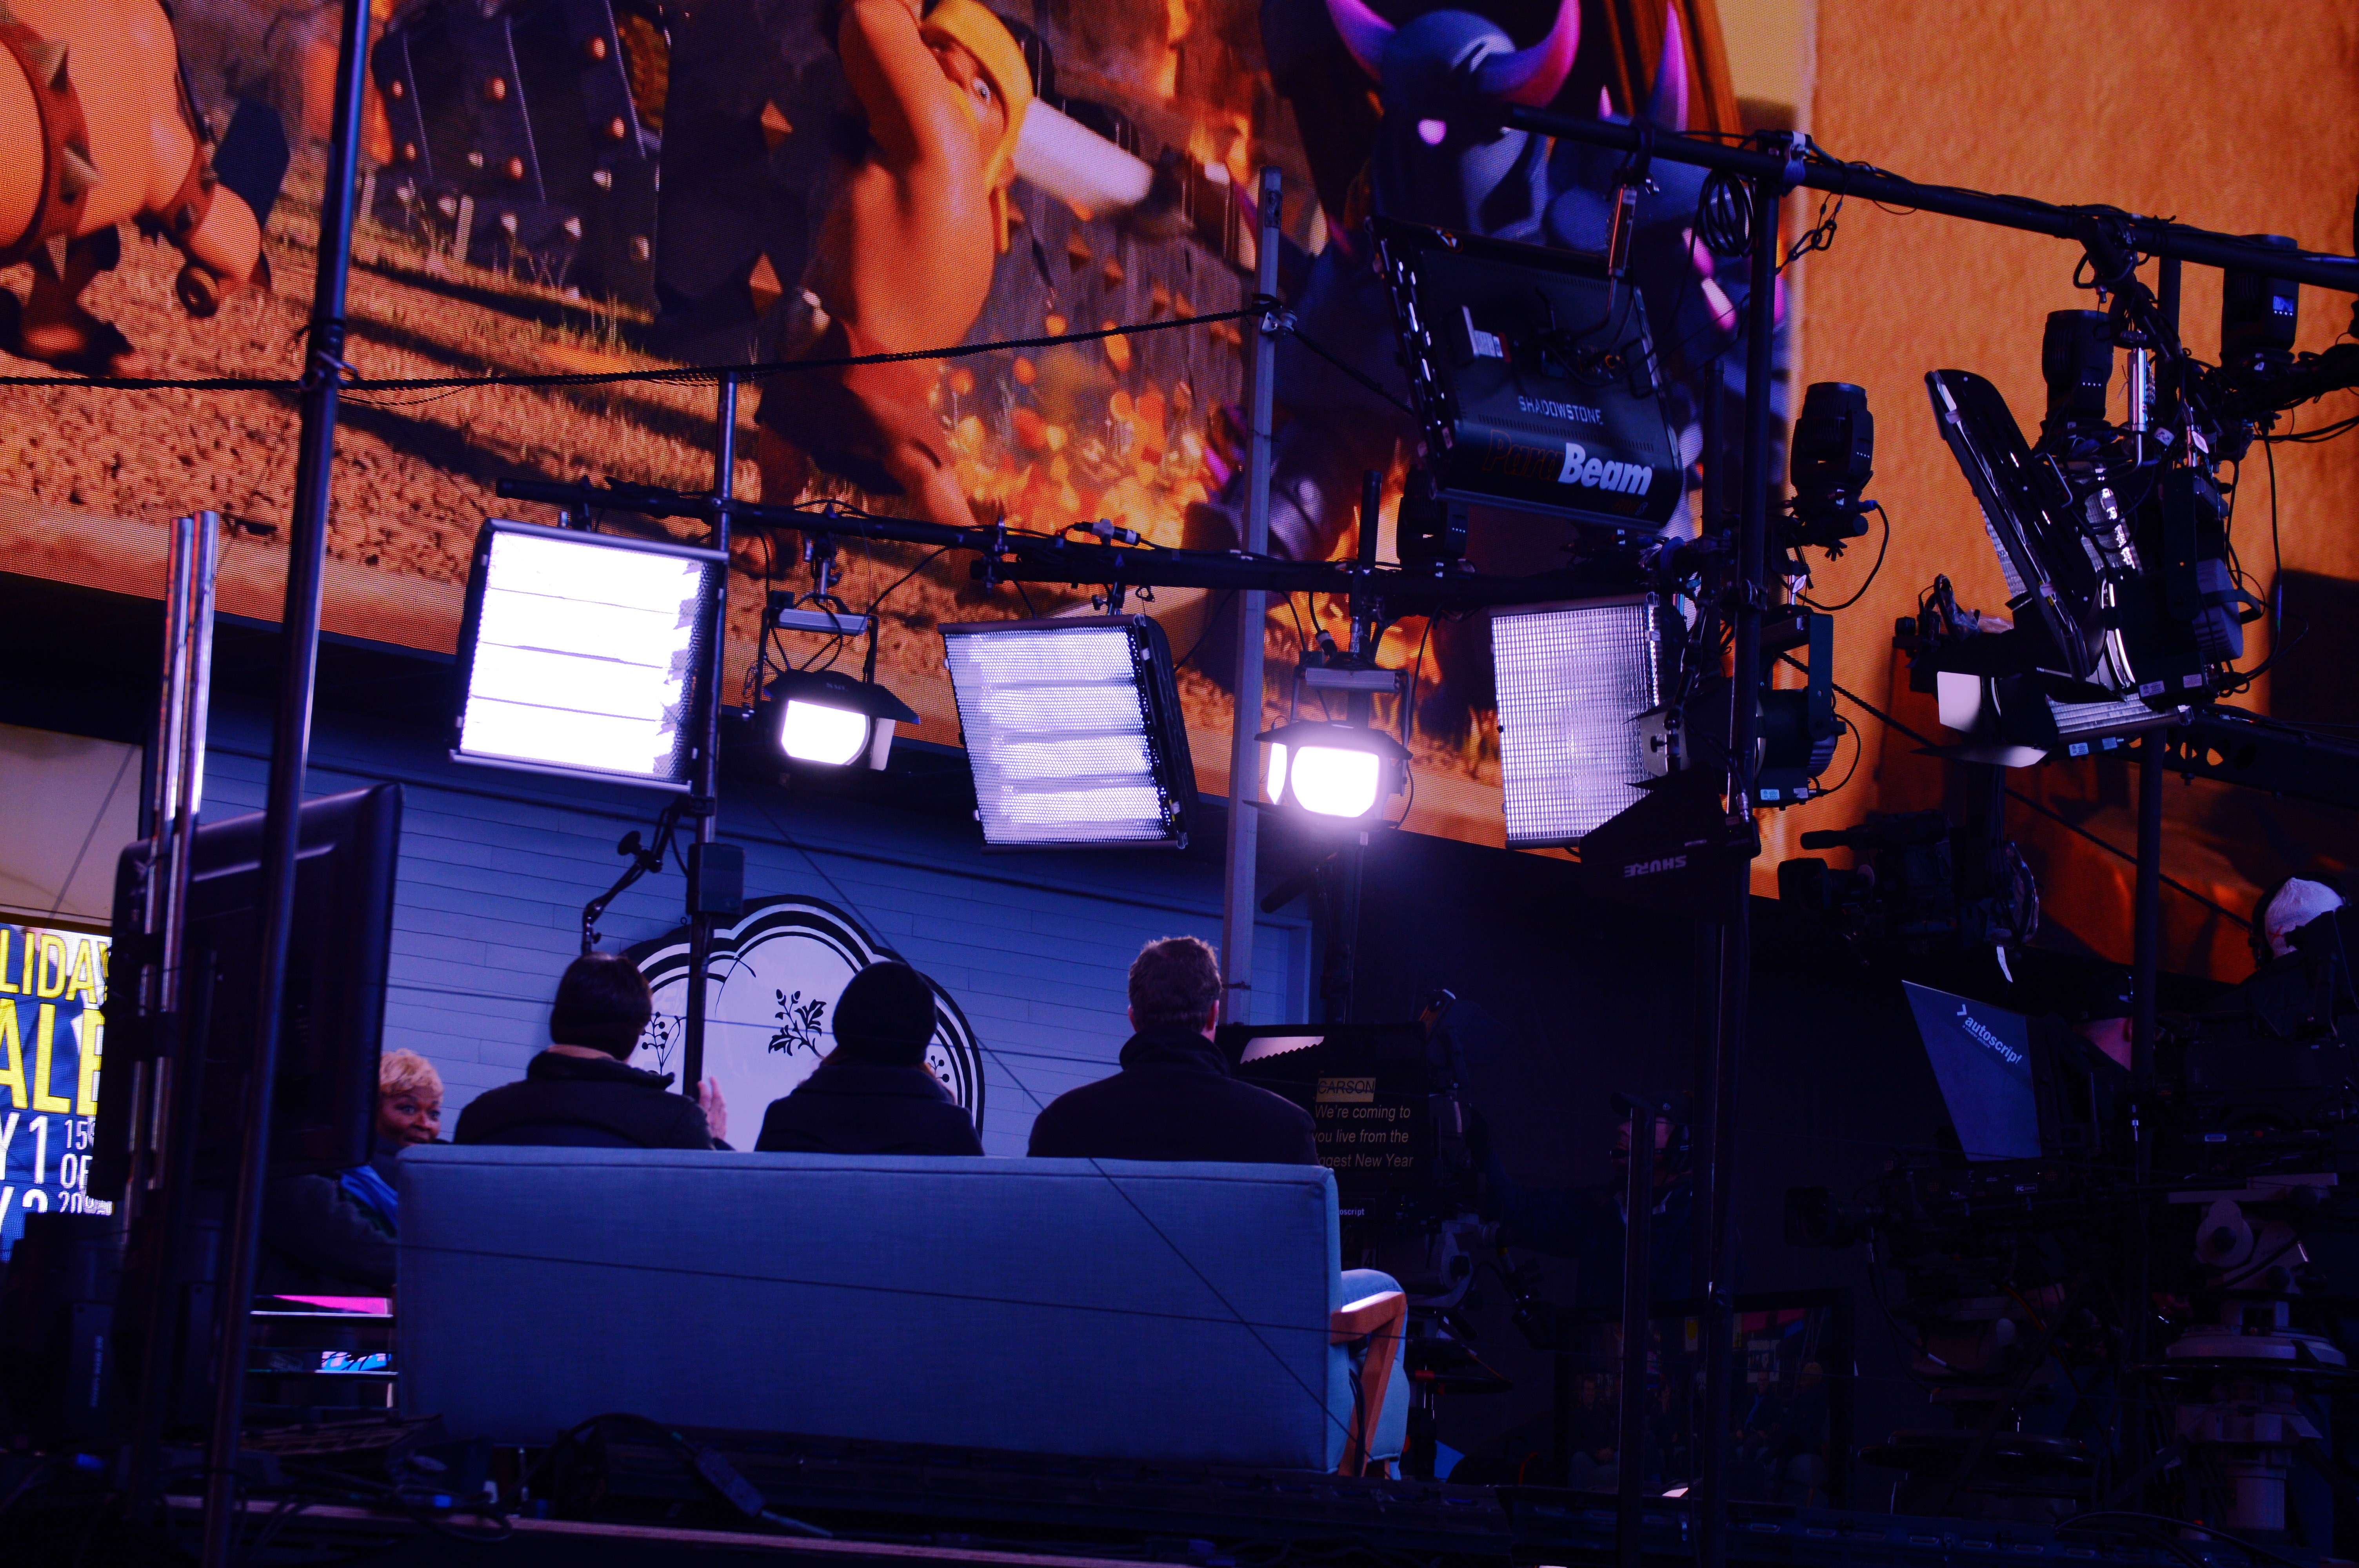
music, concert, musician, stage, performance, entertainment, performing arts, musical ensemble, musical theatre